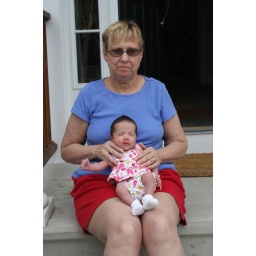
Grandma with Olivia in her cute sun dress